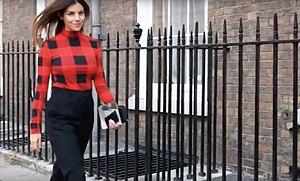
Julia Restoin Roitfeld est un mannequin et une directrice artistique française, résident à New York. Elle est la fille de Carine Roitfeld et Christian Restoin et la sœur du commissaire d'exposition, Vladimir Restoin Roitfeld.